Carlos Dávila Dávila

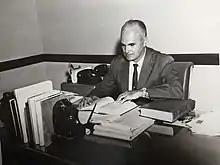
Justice Carlos Victor Dávila Dávila in his office.

Carlos Victor Dávila Dávila (May 2, 1914 – July 20, 2010) was the oldest living former Associate Justice of the Puerto Rico Supreme Court for many years until his death.